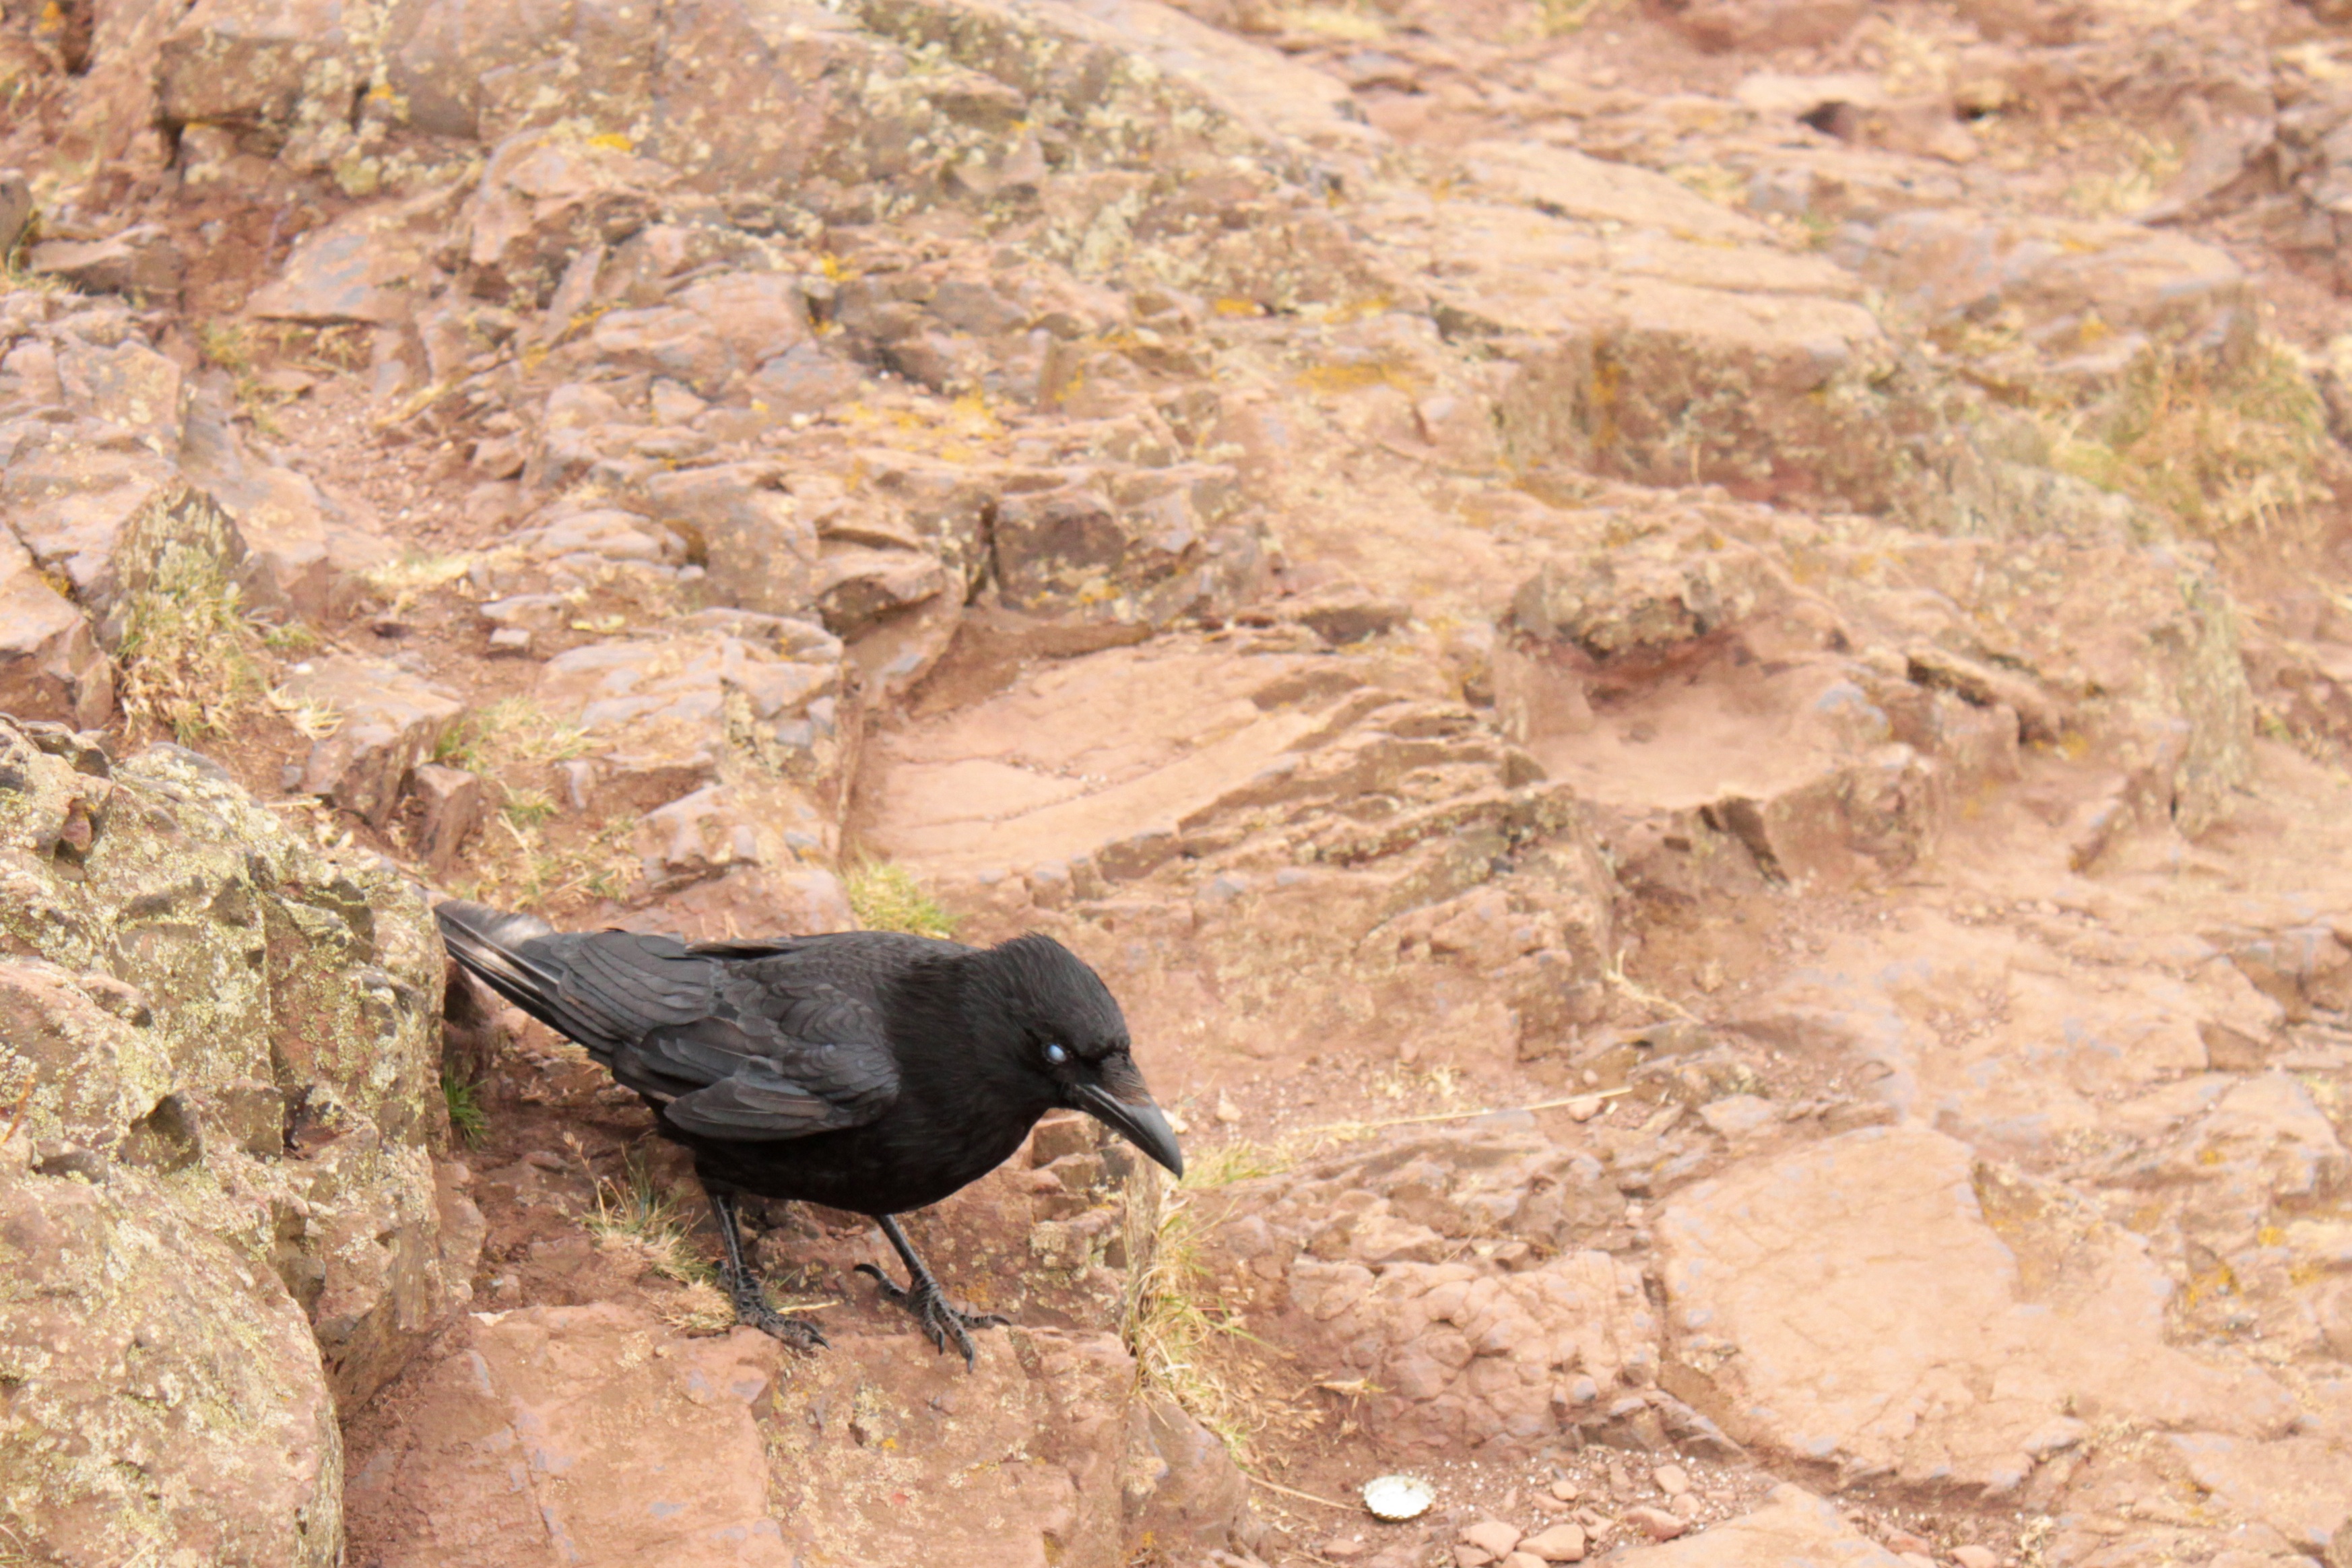
mountain, bird, cliff, wildlife, fauna, crow, vertebrate, member of the crow family, white eye, perching bird